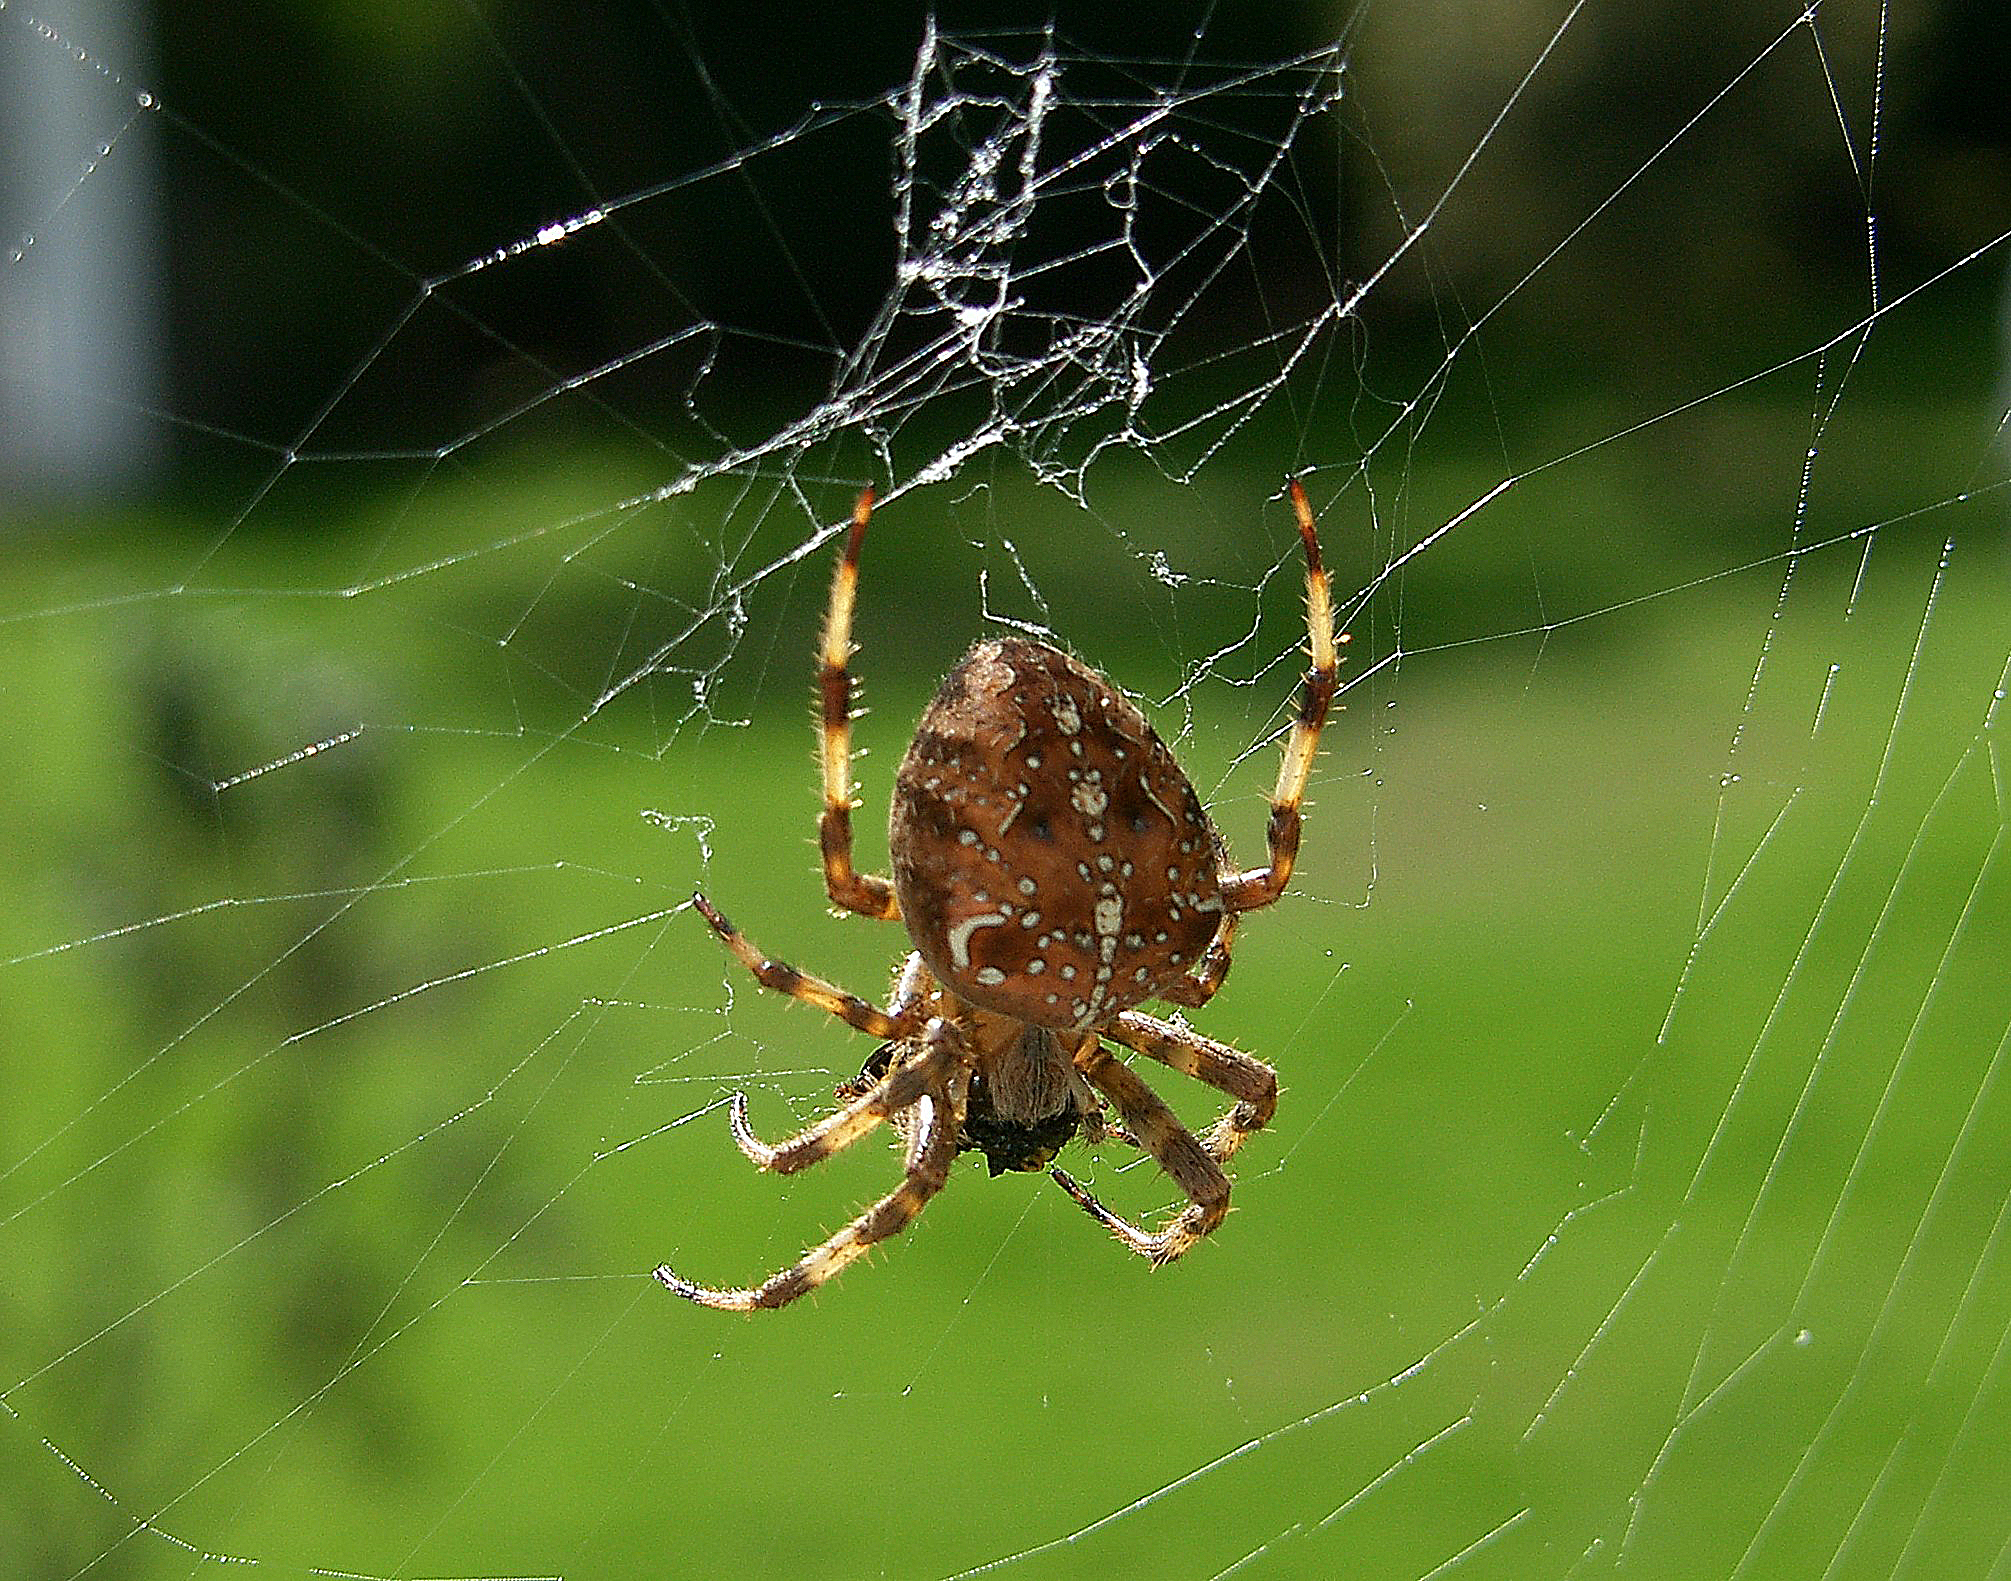
nature, fauna, material, invertebrate, spider web, close up, spider, animals, arachnid, naturaleza, argiope, ggl1, animales, macro photography, arthropod, european garden spider, araneus, orb weaver spider, yellow garden spider